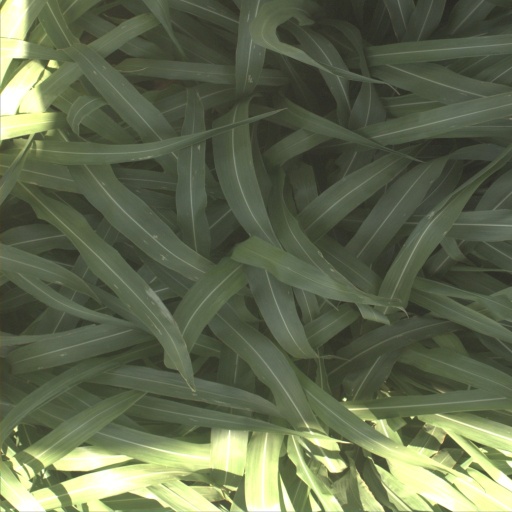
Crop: sorghum